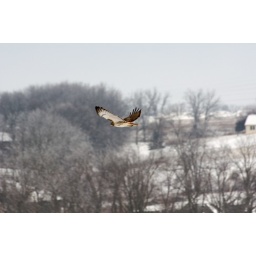
Bird sitting on my light pole in flight, tried to capture the wing spread.